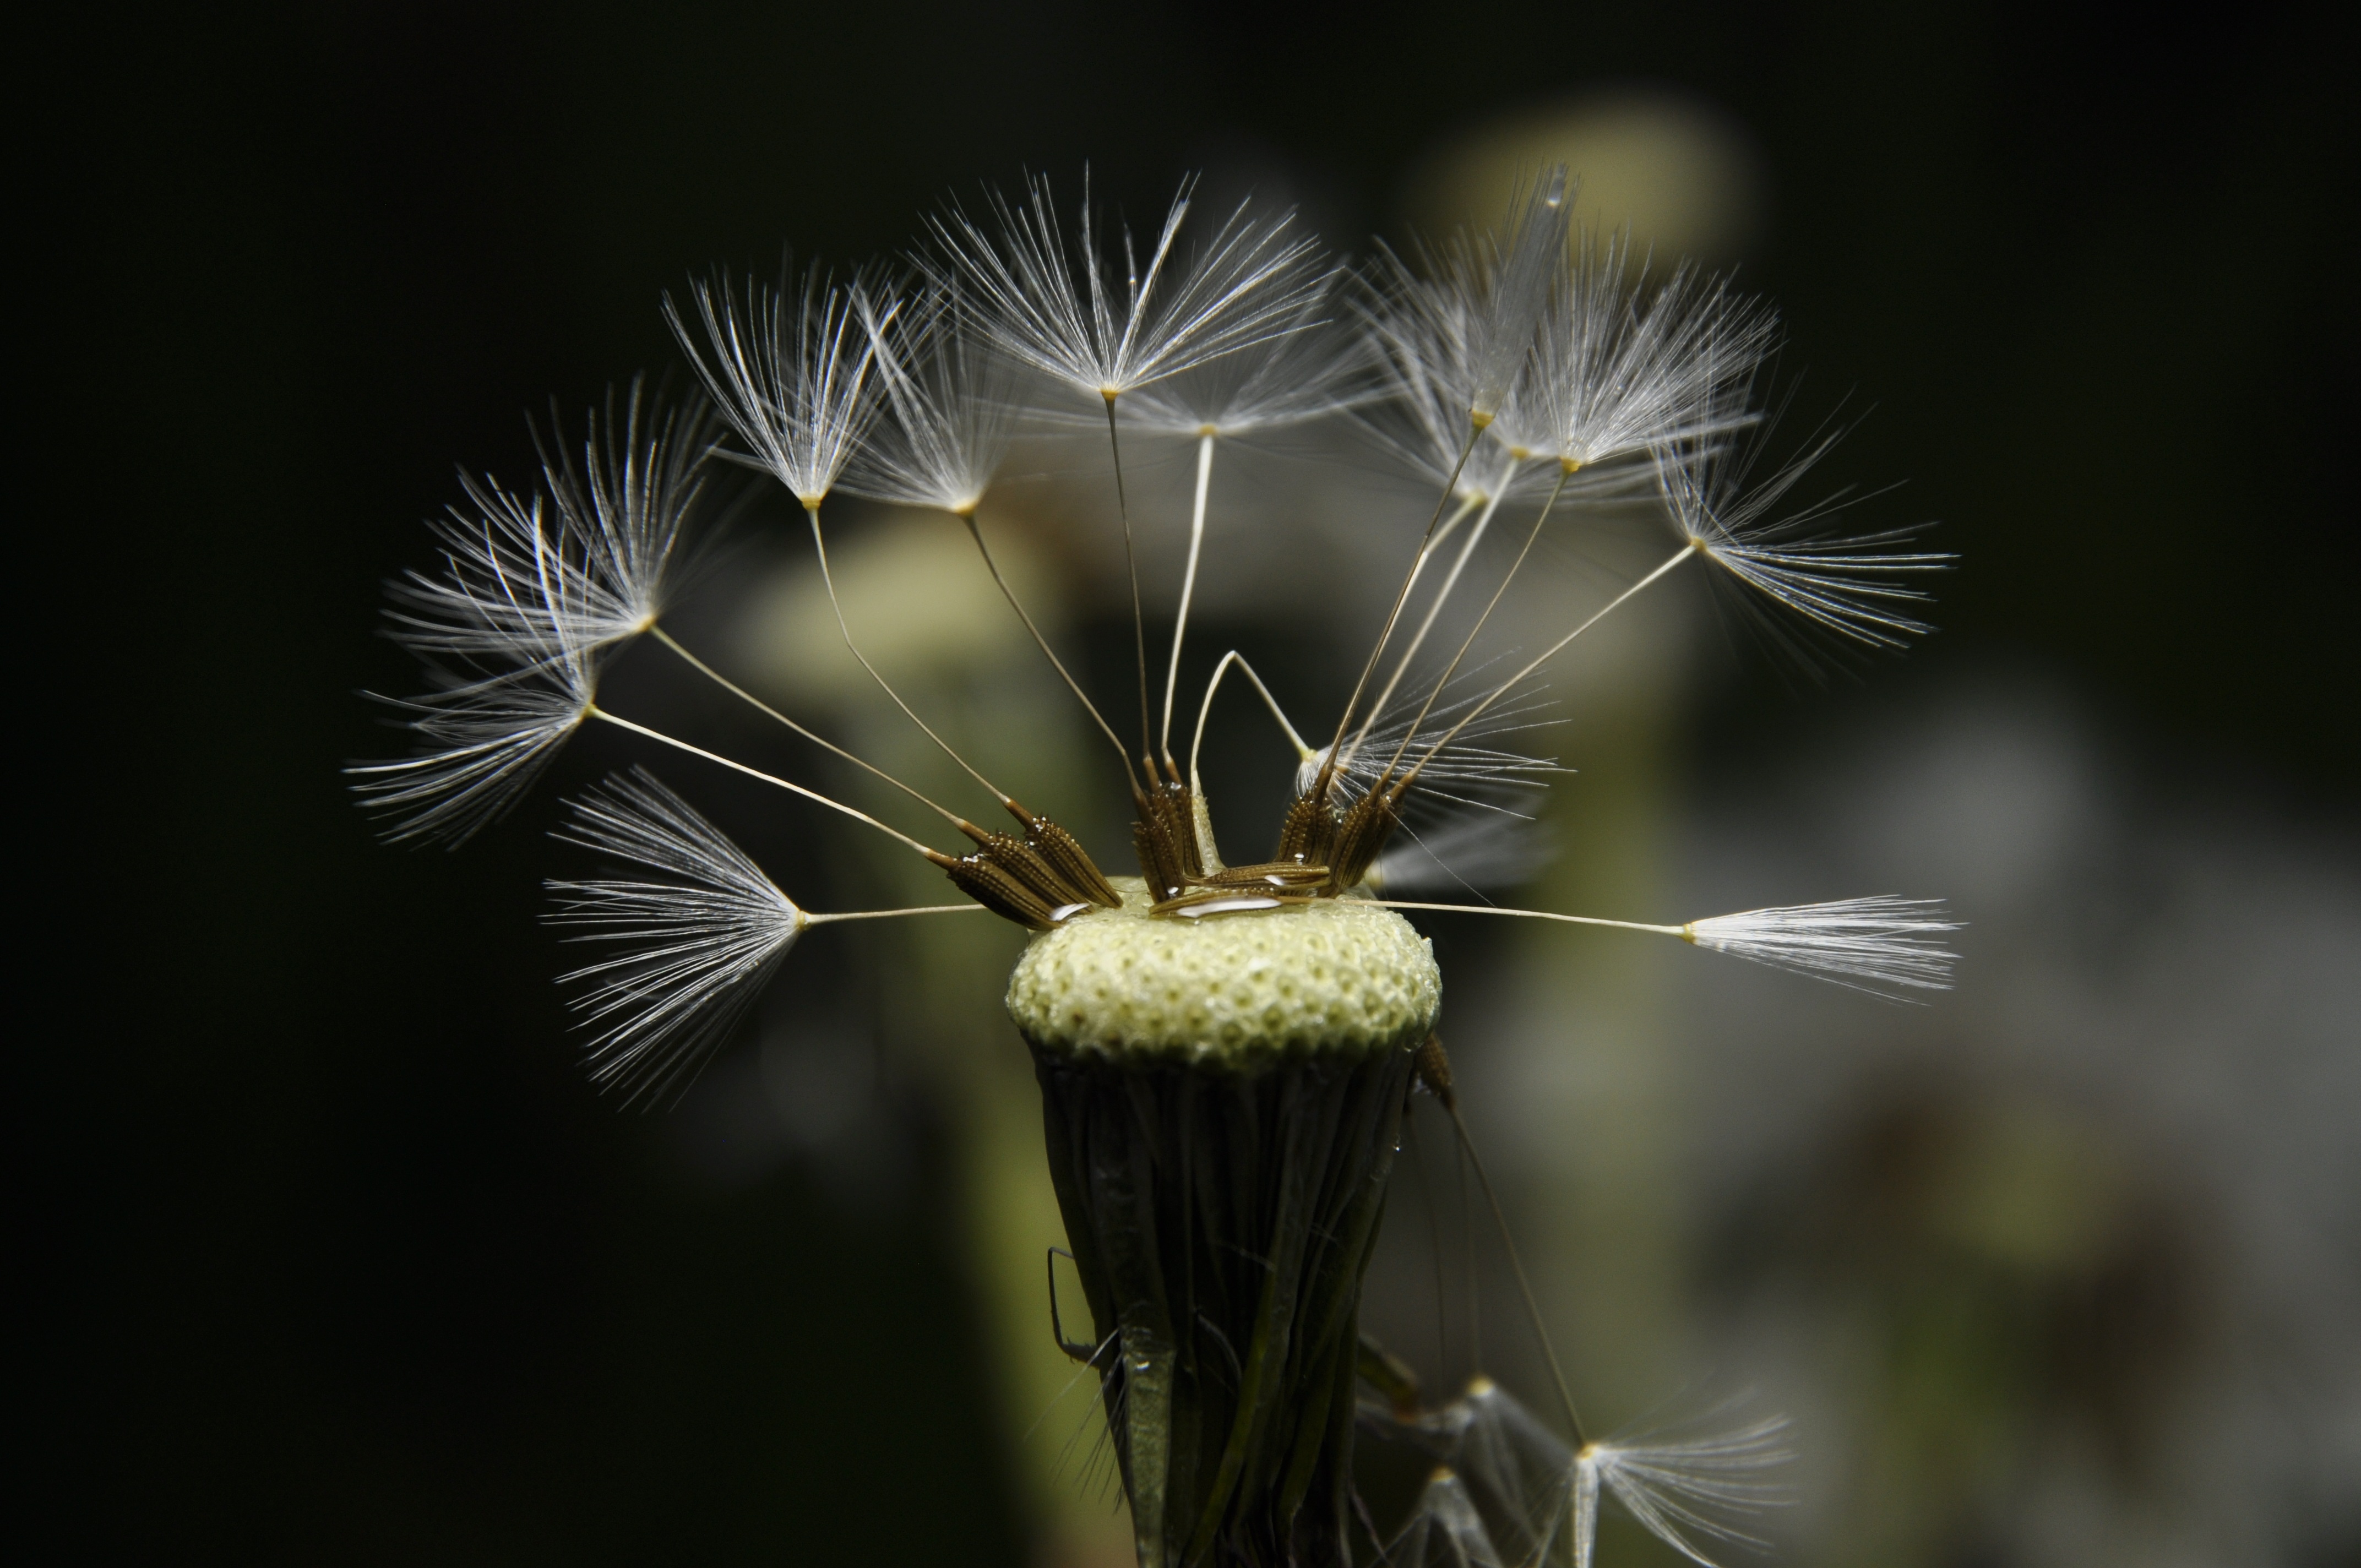
tree, water, nature, branch, plant, photography, meadow, dandelion, sunlight, rain, leaf, flower, green, botany, garden, closeup, flora, close up, drops, macro photography, flowering plant, daisy family, after the storm, after the rain, a drop of, grass family, plant stem, land plant, thorns spines and prickles